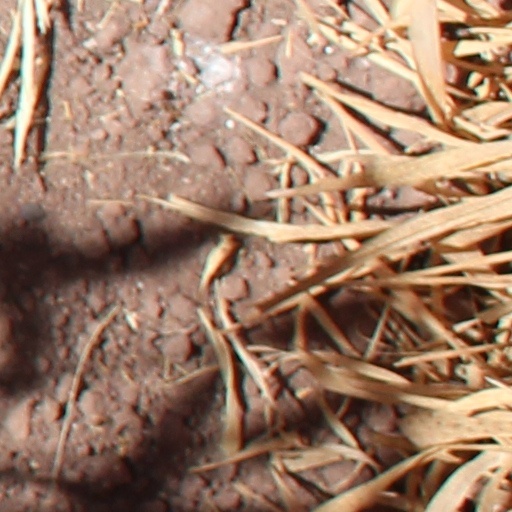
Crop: wheat